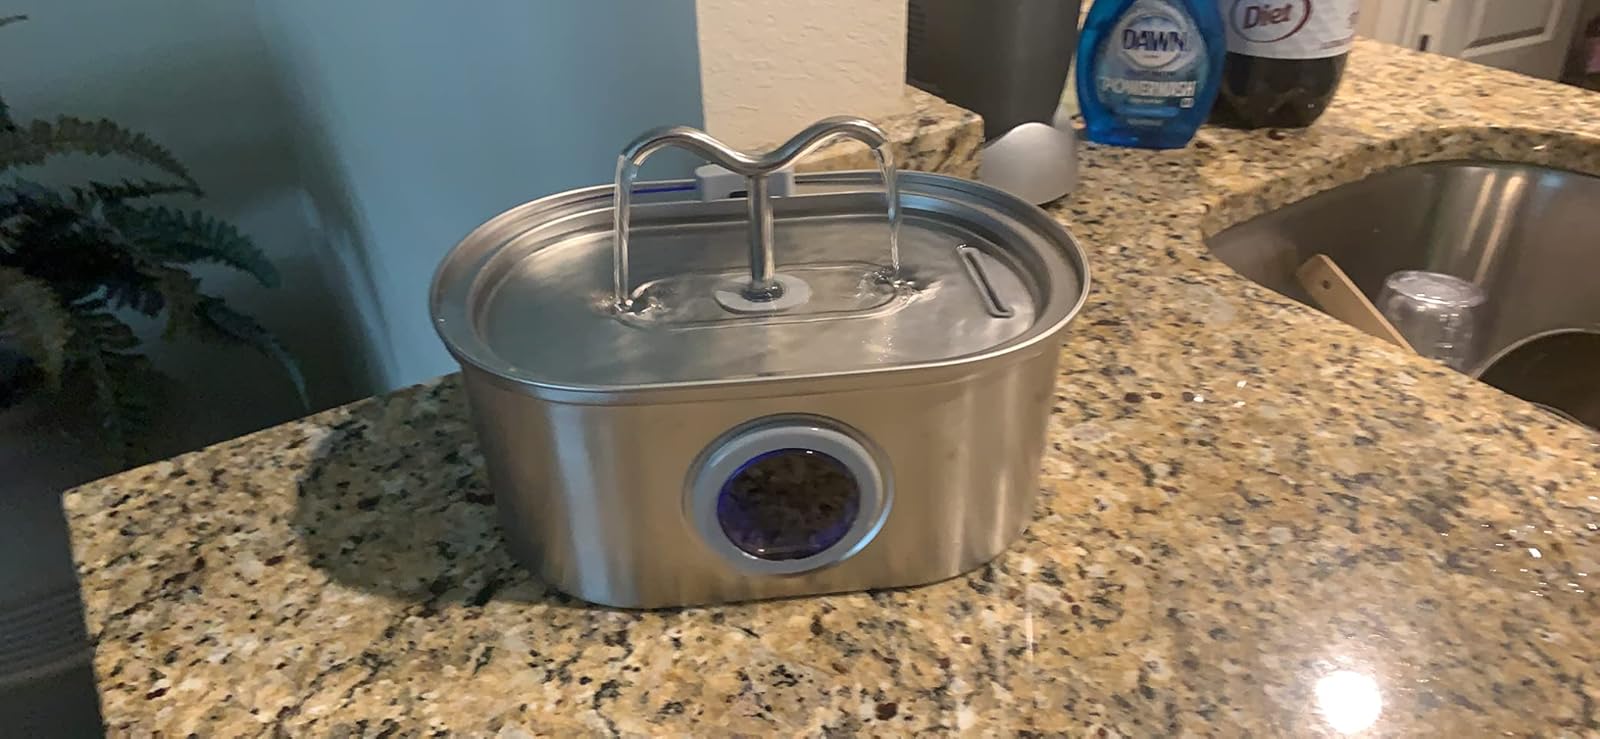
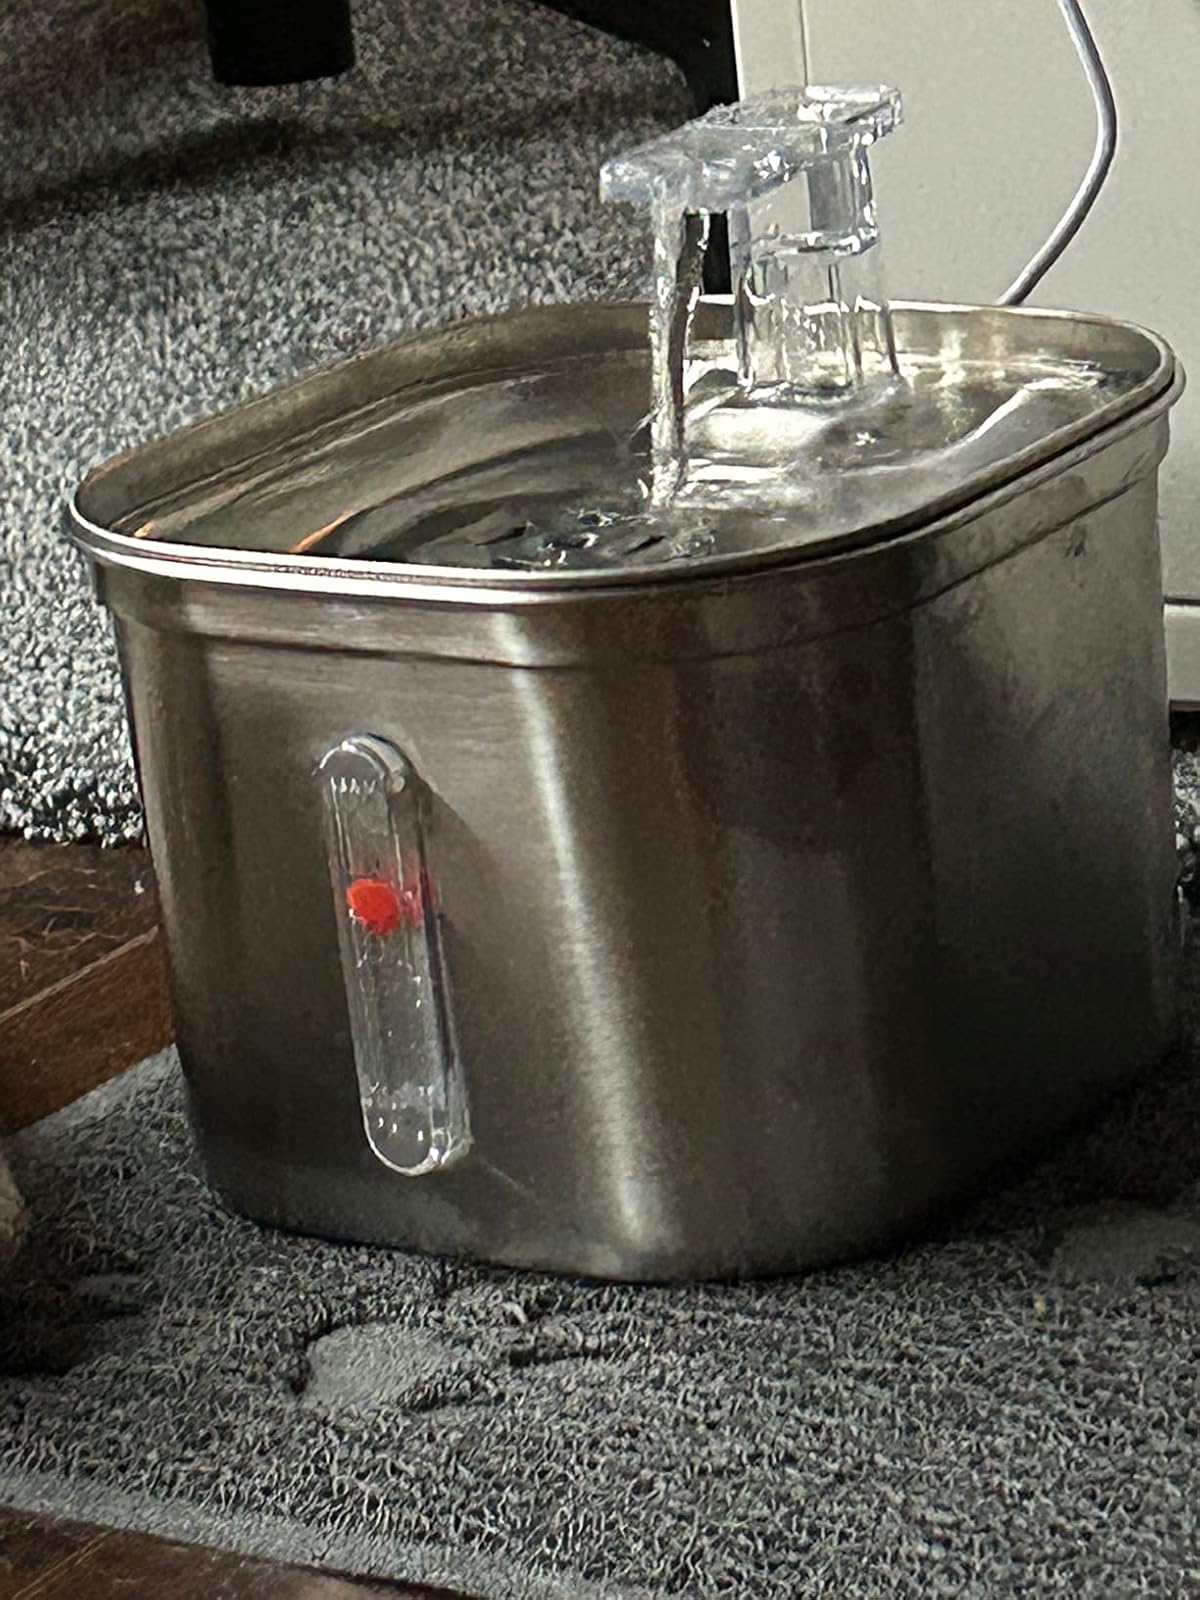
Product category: items_bowl
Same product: no